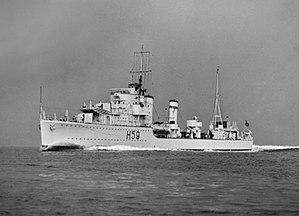
Le HMS Gallant (H59) est un destroyer de classe G construit pour la Royal Navy à la fin des années 1930.
La Classe G et H est un groupe de 18 destroyers de la Royal Navy lancée entre 1935 et 1939. Six d'entre eux, initialement commandés par la Marine brésilienne ont été réquisitionnés par la Royal Navy au déclenchement de la Seconde Guerre mondiale